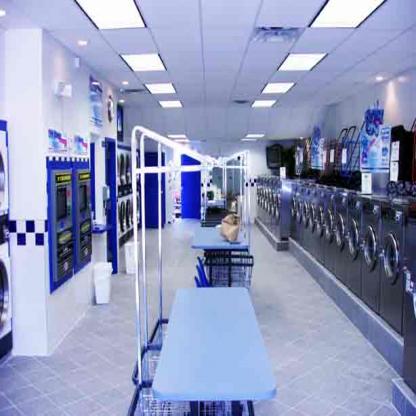
Scene: Indoor